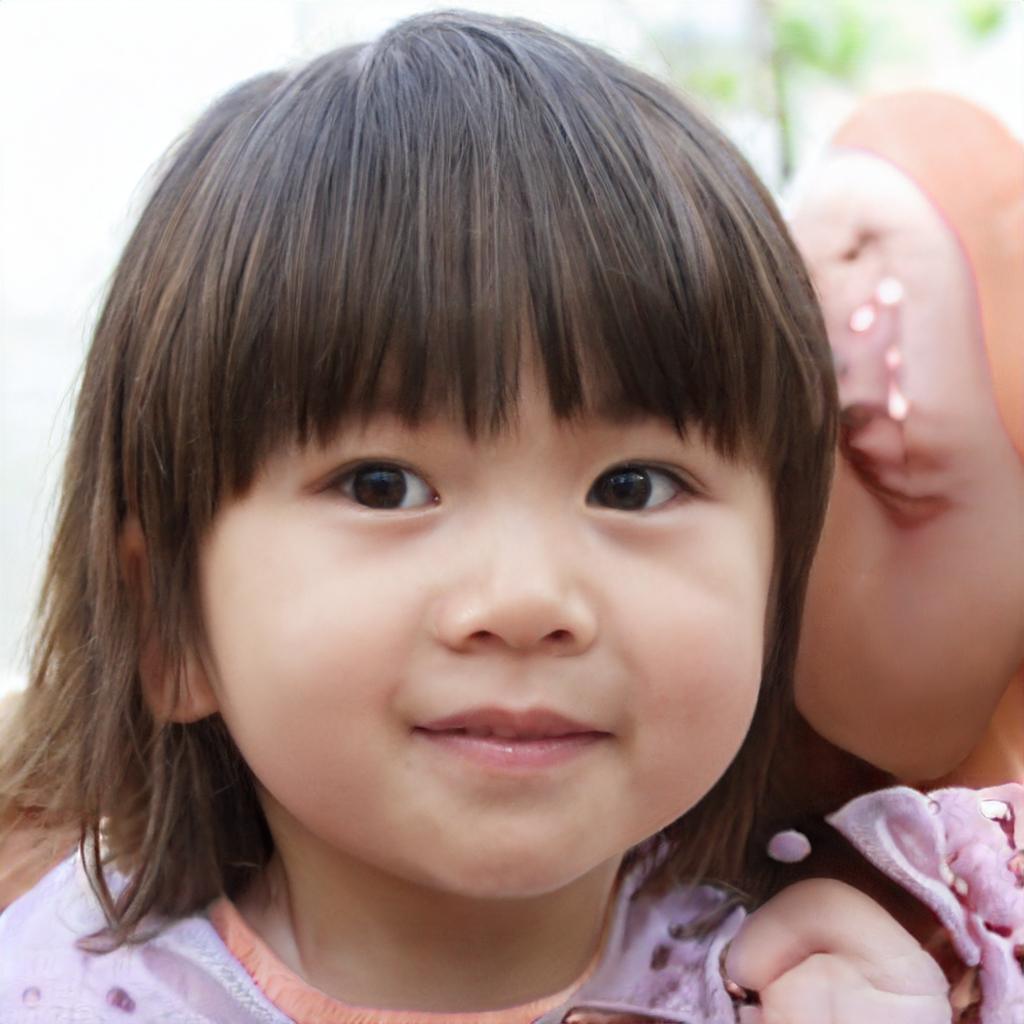
Portrait style: Real Portrait